Waveriders

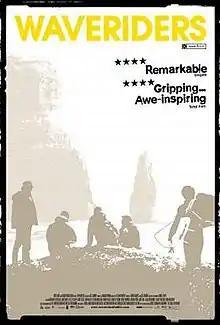

"Waveriders" focuses on the Irish roots of surfing. The film covers the life of Irish-Hawaiian surfer George Freeth and his influence in popularizing surfing in California and his contributions to lifeguarding.